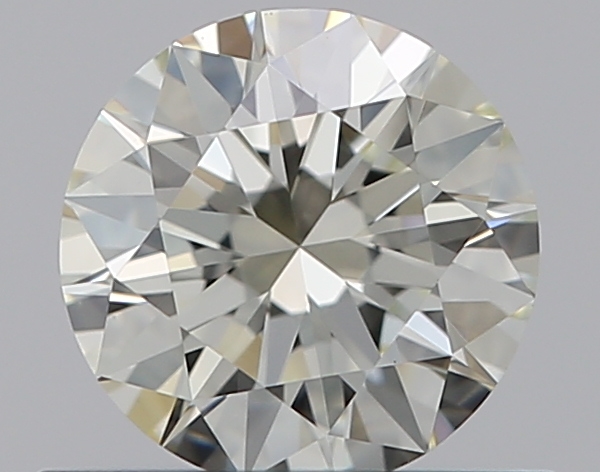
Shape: round
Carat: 0.58
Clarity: VVS2
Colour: M
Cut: EX
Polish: EX
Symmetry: EX
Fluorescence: M
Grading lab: GIA
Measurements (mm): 5.38 x 5.41 x 3.3